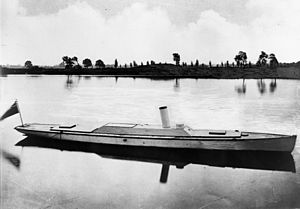
Liste over skibe bygget hos John I. Thornycroft & Company, Chiswick / Skibe og både
Dette er en liste over skibe bygget af John I. Thornycroft & Company på værftet i Chiswick, England. Produktionen af større skibe flyttede til værftet i Woolston i 1904 og produktionen i Chiswick ophørte i 1909.